Louny District

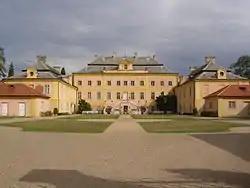
Krásný Dvůr Castle

Žatec and the landscape of Saaz hops was designated a UNESCO World Heritage Site in 2023 because it is an exceptional example of a monoculture agricultural landscape and long cultural tradition of growing and processing the world's most renown hops variety.